La fille du régiment

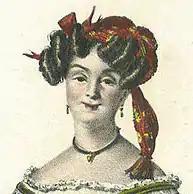
Marie–Julie Halligner sang The Marquise of Berkenfield.

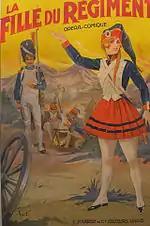
1910 poster for the opera by Emile Finot

The opening night was "a barely averted disaster." Apparently the lead tenor was frequently off pitch. The noted French tenor Gilbert Duprez, who was present, later observed in his "Souvenirs d'un chanteur": "Donizetti often swore to me how his self-esteem as a composer had suffered in Paris. He was never treated there according to his merits. I myself saw the unsuccess, almost the collapse, of "La fille du régiment"."